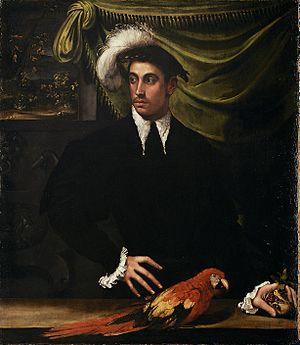
Nicolò dell'Abbate ou Niccolò dell'Abbate ou Niccolo dell'Abate est un peintre italien de la Renaissance tardive.